Williams syndrome

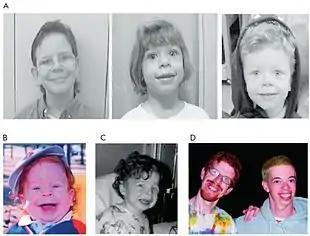
Several people with the characteristic facial features of Williams Syndrome.

The most common symptoms of Williams syndrome are heart defects and unusual facial features. Other symptoms include failure to gain weight appropriately in infancy and low muscle tone. People with WS tend to have widely spaced teeth, a long philtrum, and a flattened nasal bridge. Microcephaly is present in one-third of affected individuals.